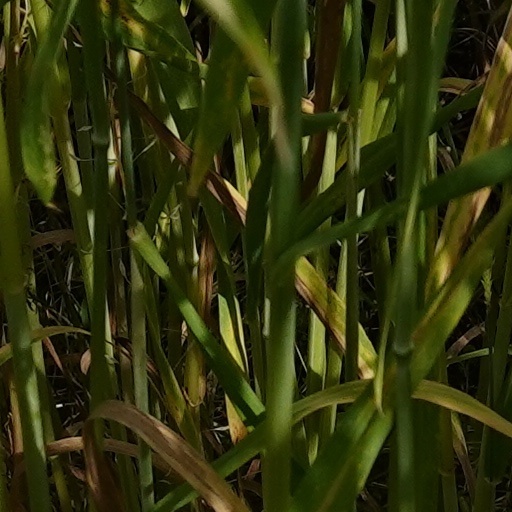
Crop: wheat